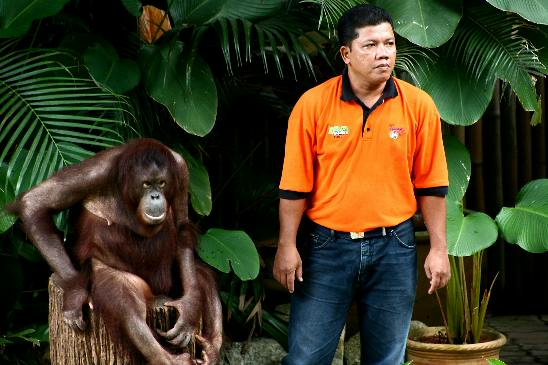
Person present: Yes